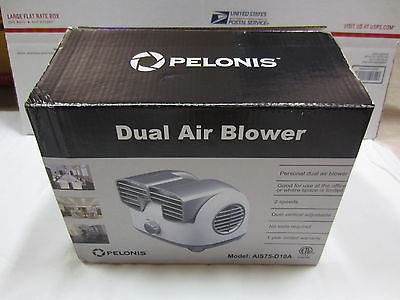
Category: fan